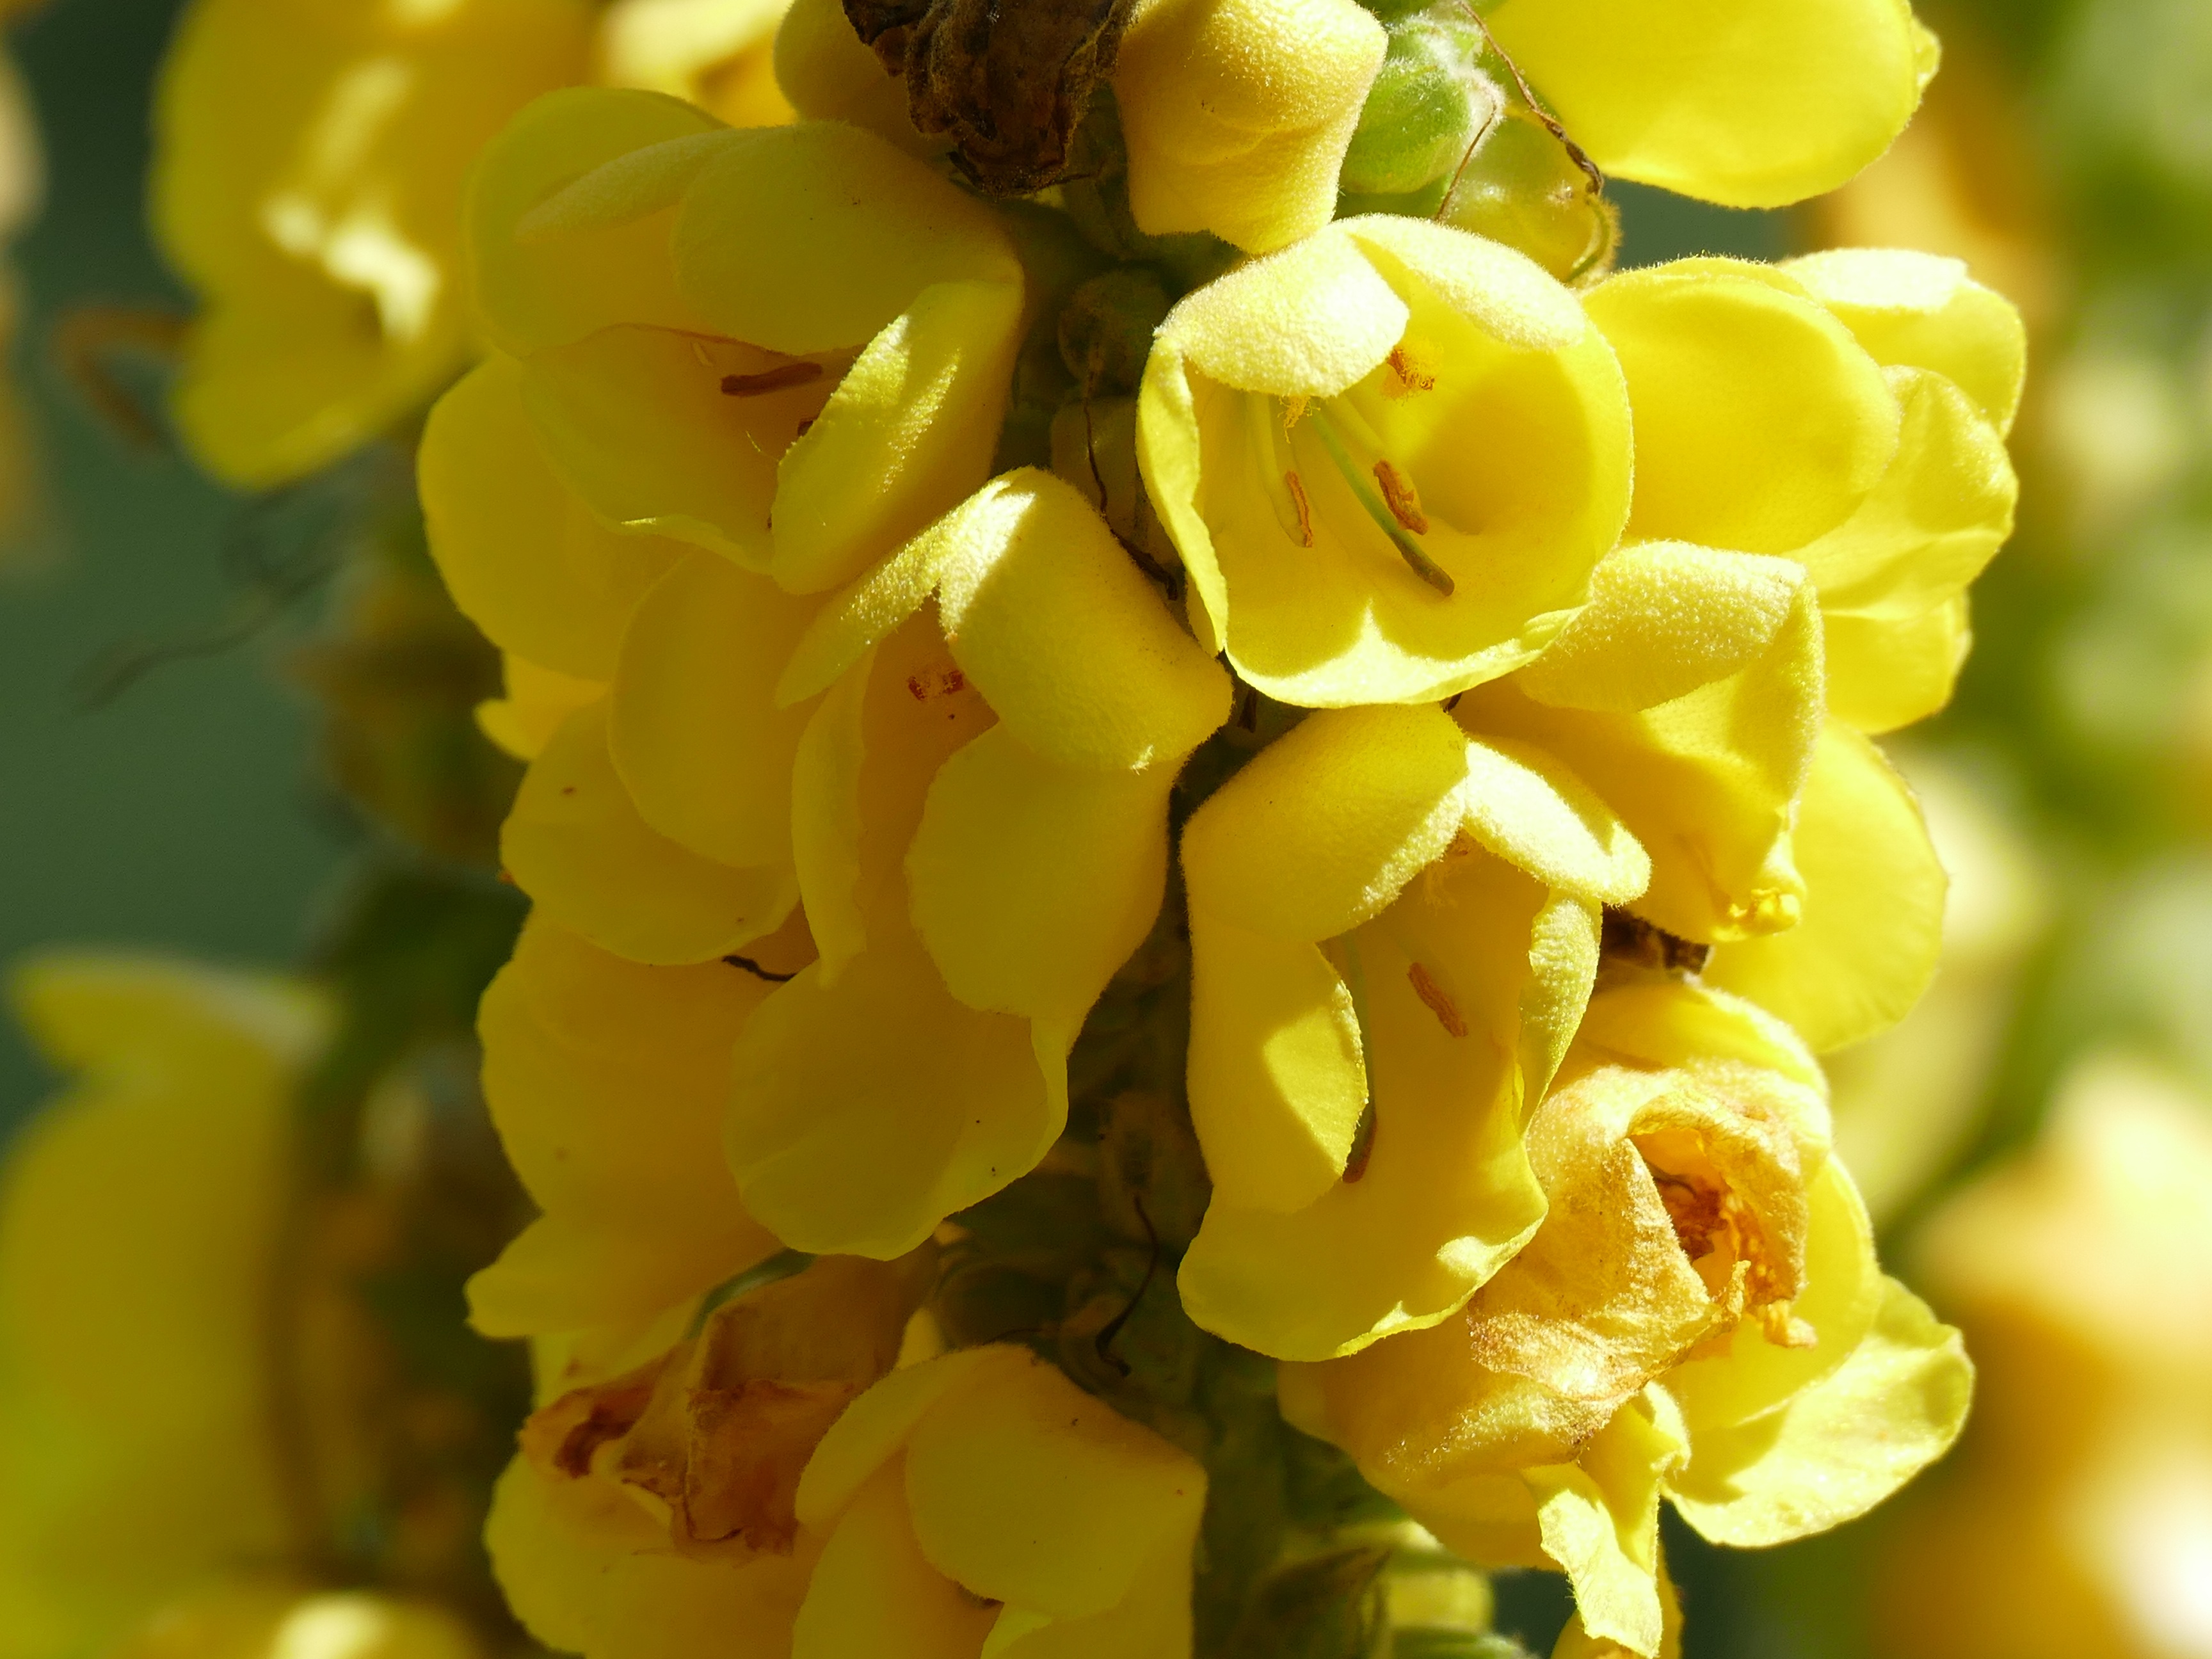
nature, blossom, plant, photography, flower, petal, bloom, summer, botany, yellow, flora, yellow flower, flowers, close up, shrub, yellow flowers, macro photography, public record, flowering plant, land plant